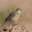
Label: bird